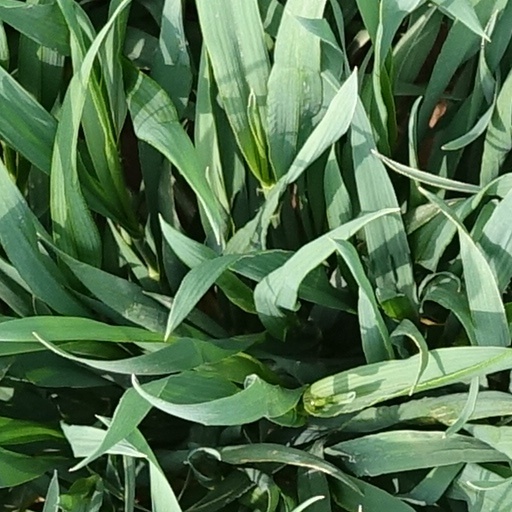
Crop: wheat